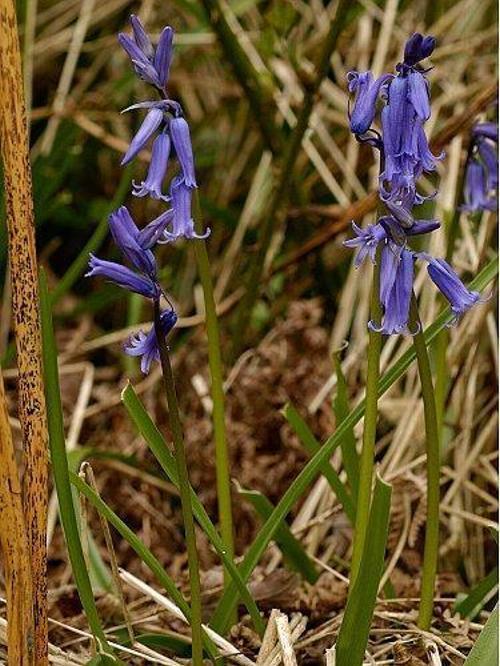
Flower: Bluebell